Kouji Okada

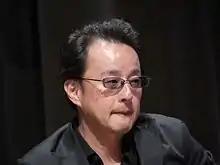
Okada in 2010

(born February 22, 1964) is a Japanese video game producer and director. Beginning his career in the early 1980s with stints at Universal Technos and Tecmo, Okada went on to become one of the founders of Atlus in 1986, as well as co-creating the "Megami Tensei" and "Persona" series of role-playing games. After leaving Atlus in 2003, Okada formed the studio Gaia, which he led until its dissolution in 2010.